Belarusian language

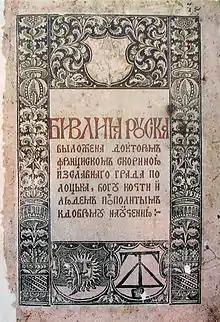
Ruthenian Bible by Francysk Skaryna, 1517, first ever book printed in Eastern Europe

One of the important manifestations of this conflict was the struggle for ideological control over the educational system. The Polish and Russian languages were being introduced and re-introduced, while the general state of the people's education remained poor until the very end of the Russian Empire.